List of round barns

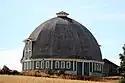
1917-built Leonard Barn in Washington state

What are termed round barns include historic barns having true circular designs and also octagonal or other polygonal designs that approximate a circle. In the United States, in a first era of round barn construction, from 1850 to 1900, numerous octagonal barns were built. In a second era, from 1889 to 1936, numerous true circular barns were built.